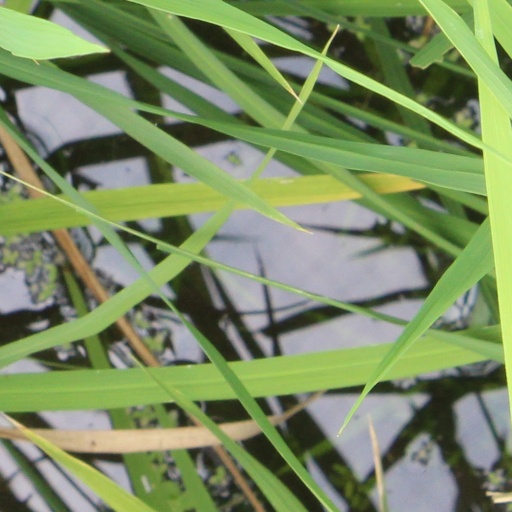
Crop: rice